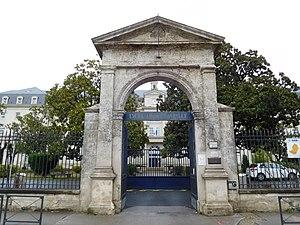
Lycée Albert-Claveille
Jean Baptiste Louis Godard, dit Louis Catoire, est un architecte français né dans l'ancien 2ᵉ arrondissement de Paris le 25 novembre 1806, et mort à Périgueux le 20 novembre 1864.